Deepsea lizardfish

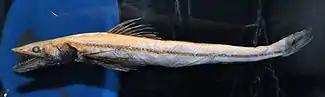

The deepsea lizardfish, "Bathysaurus ferox", is an aulopiform of the family Bathysauridae, found in tropical and subtropical seas across the world. The deepsea lizardfish should not be confused with the true or "typical" lizardfishes of the related family Synodontidae.